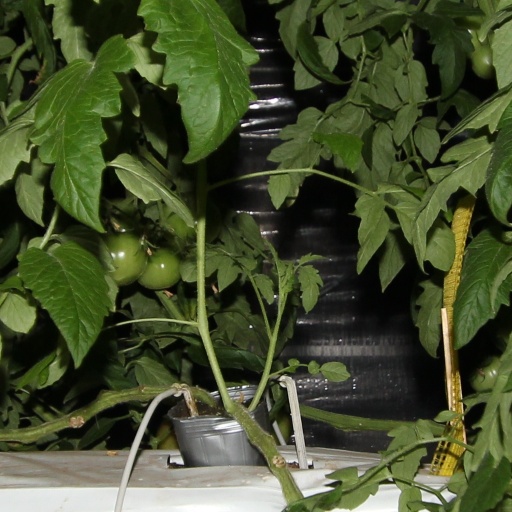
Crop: tomato